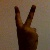
The image shows a hand gesture representing the number 2 in Indian Sign Language.